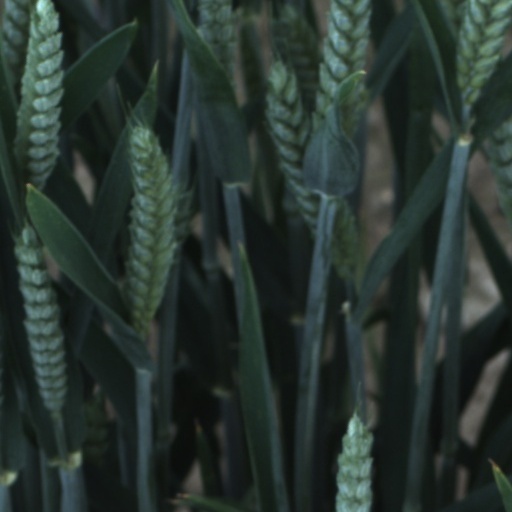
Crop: wheat